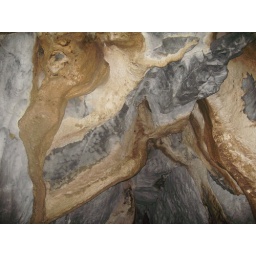
under ground river in palawan